Machiya-nichōme Station

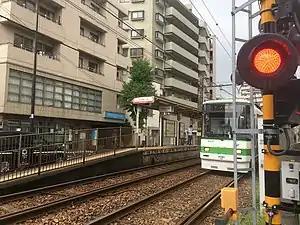
The Waseda-bound platform in September 2021

is a tram station operated by Tokyo Metropolitan Bureau of Transportation's Tokyo Sakura Tram located in Arakawa, Tokyo, Japan. It is 2.2 kilometres from the terminus of the Tokyo Sakura Tram at Minowabashi Station.